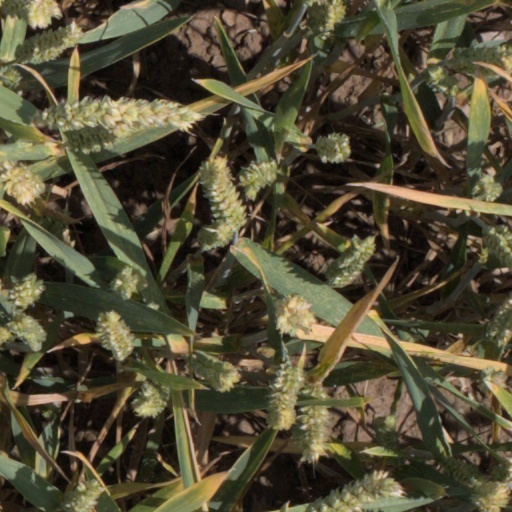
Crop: wheat